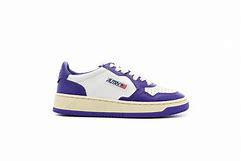
Brand: Autry
Model: Action Shoes Autry Action Medalist 1